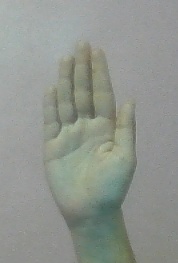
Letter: seen